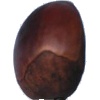
Label: Chestnut 1